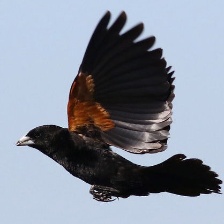
Species: FAN TAILED WIDOW
Scientific name: EUPLECTES AXILLARIS